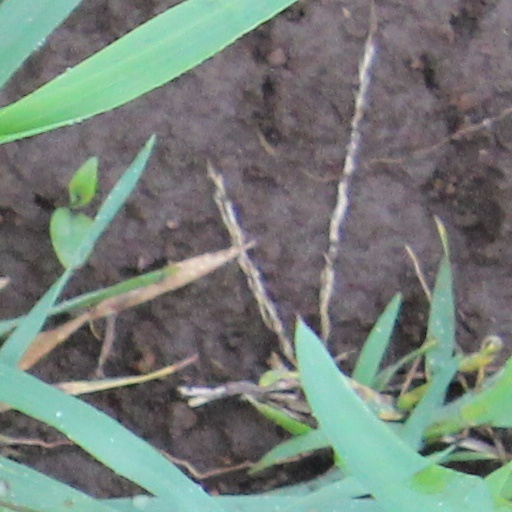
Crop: wheat